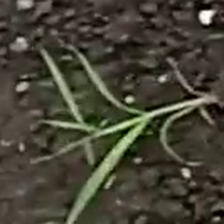
Weed species: Digitaria_SP_(Digitaria Sanguinalis )